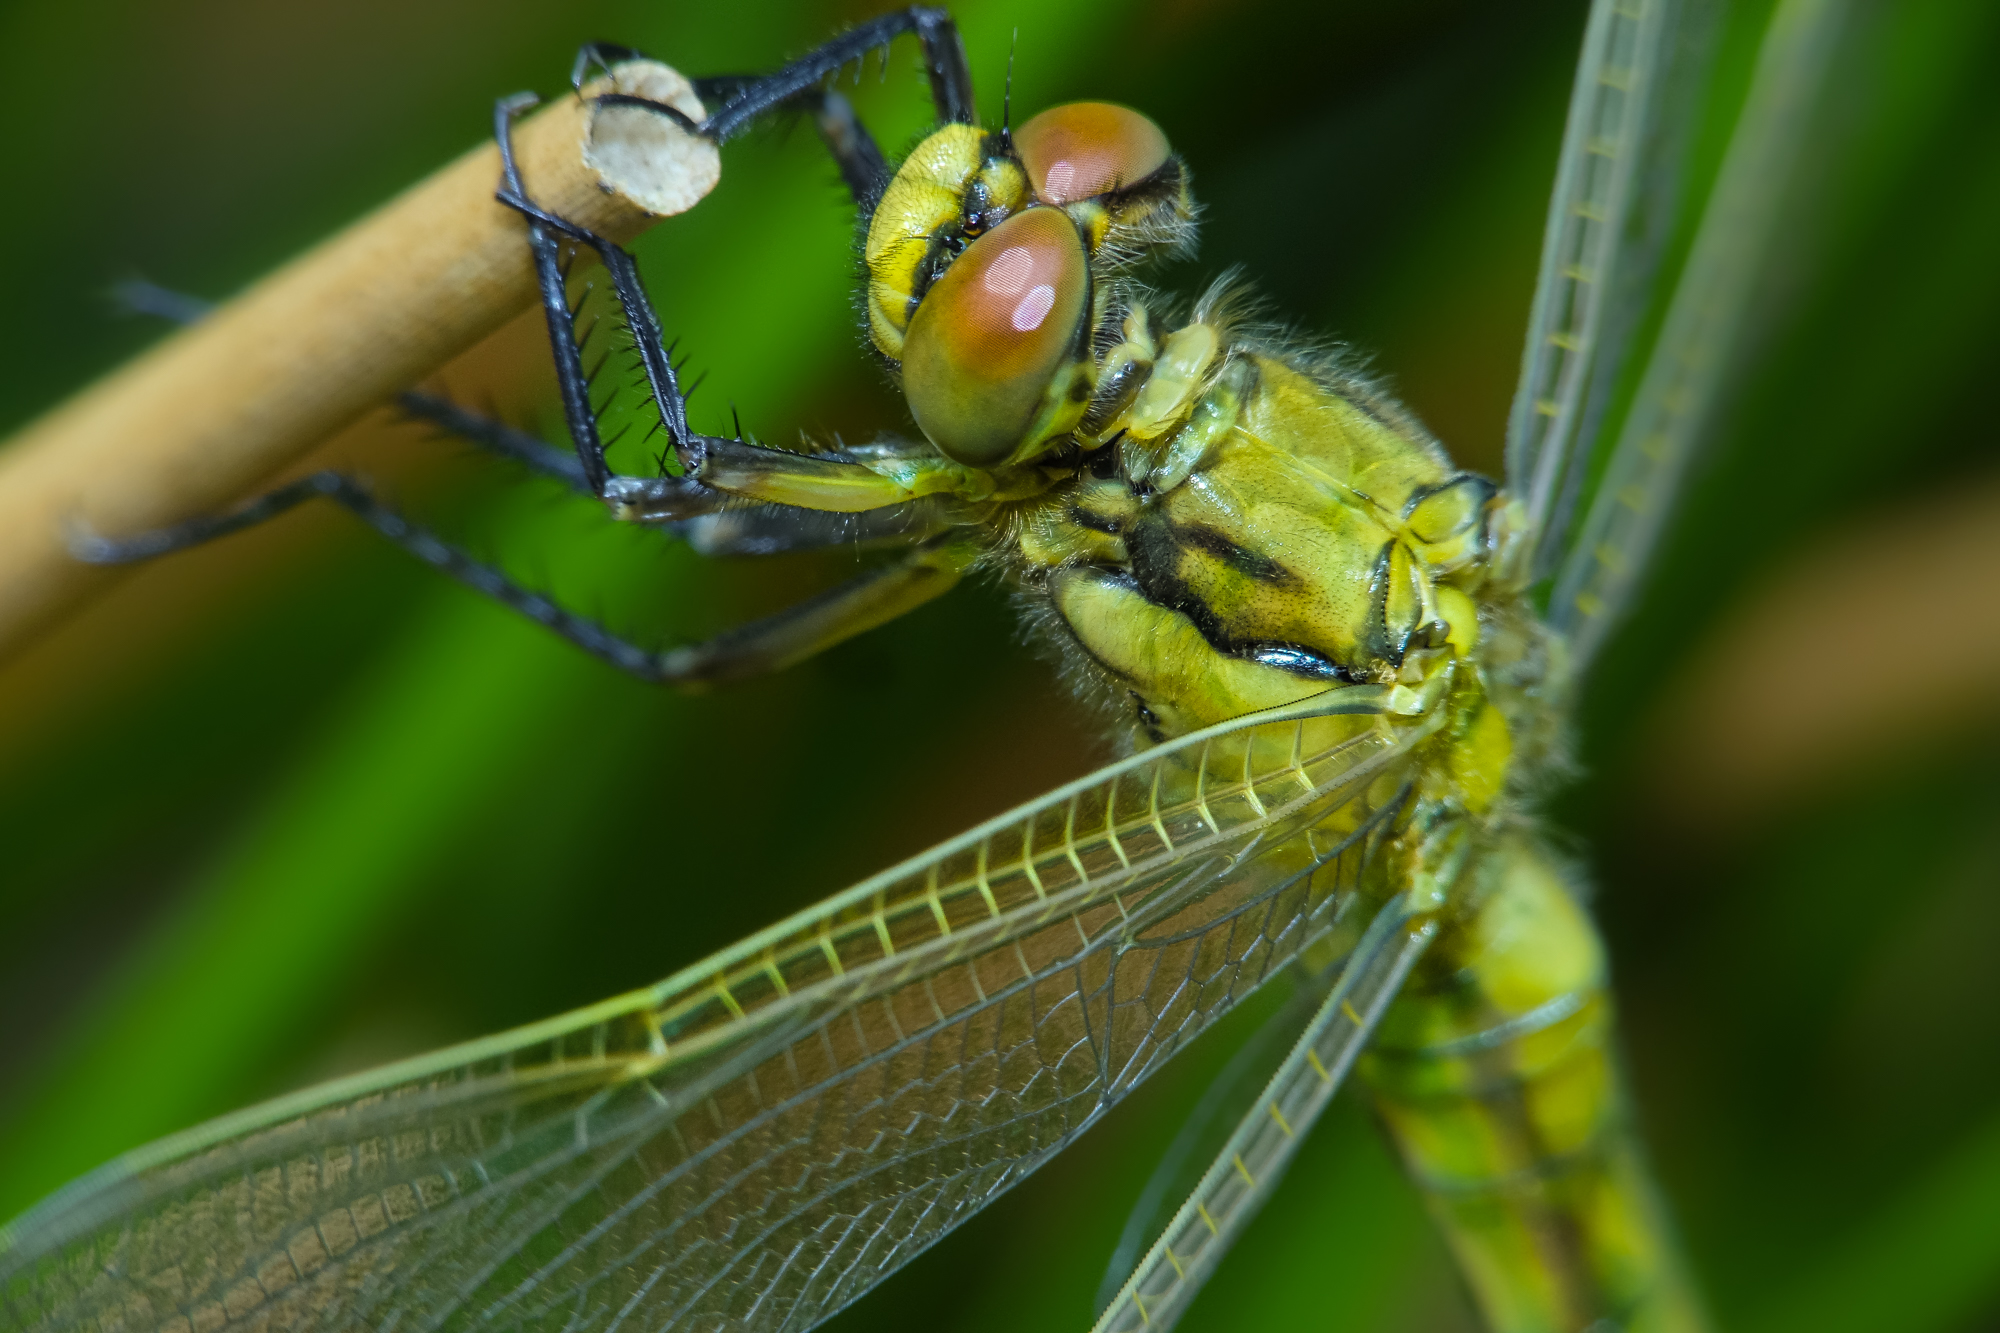
nature, photography, green, insect, macro, fauna, invertebrate, close up, animals, dragonfly, naturaleza, damselfly, ggl1, gaby1, xovesphoto, sonydscrx10iii, sonyrx10iii, rx10iii, rx10m3, animales, hoyamacro, liblula, hoyapro1, macro photography, arthropod, plant stem, dragonflies and damseflies, net winged insects